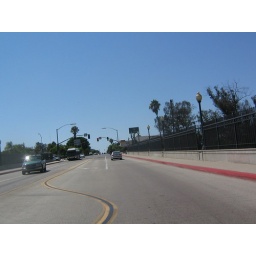
I stuck my hand and camera outside my driverside window and took some pics crossing the bridge over the 15.